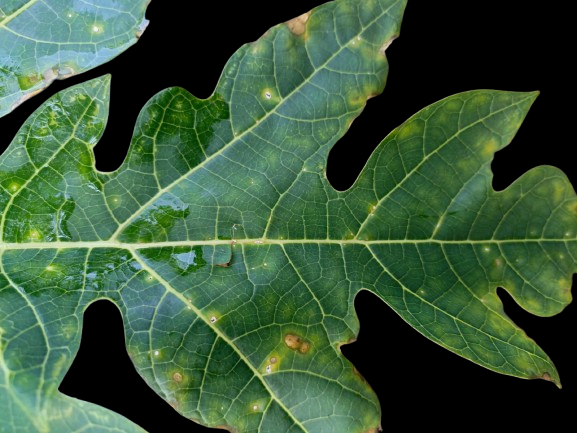
Crop: Papaya
Label: Pathogen_symptoms